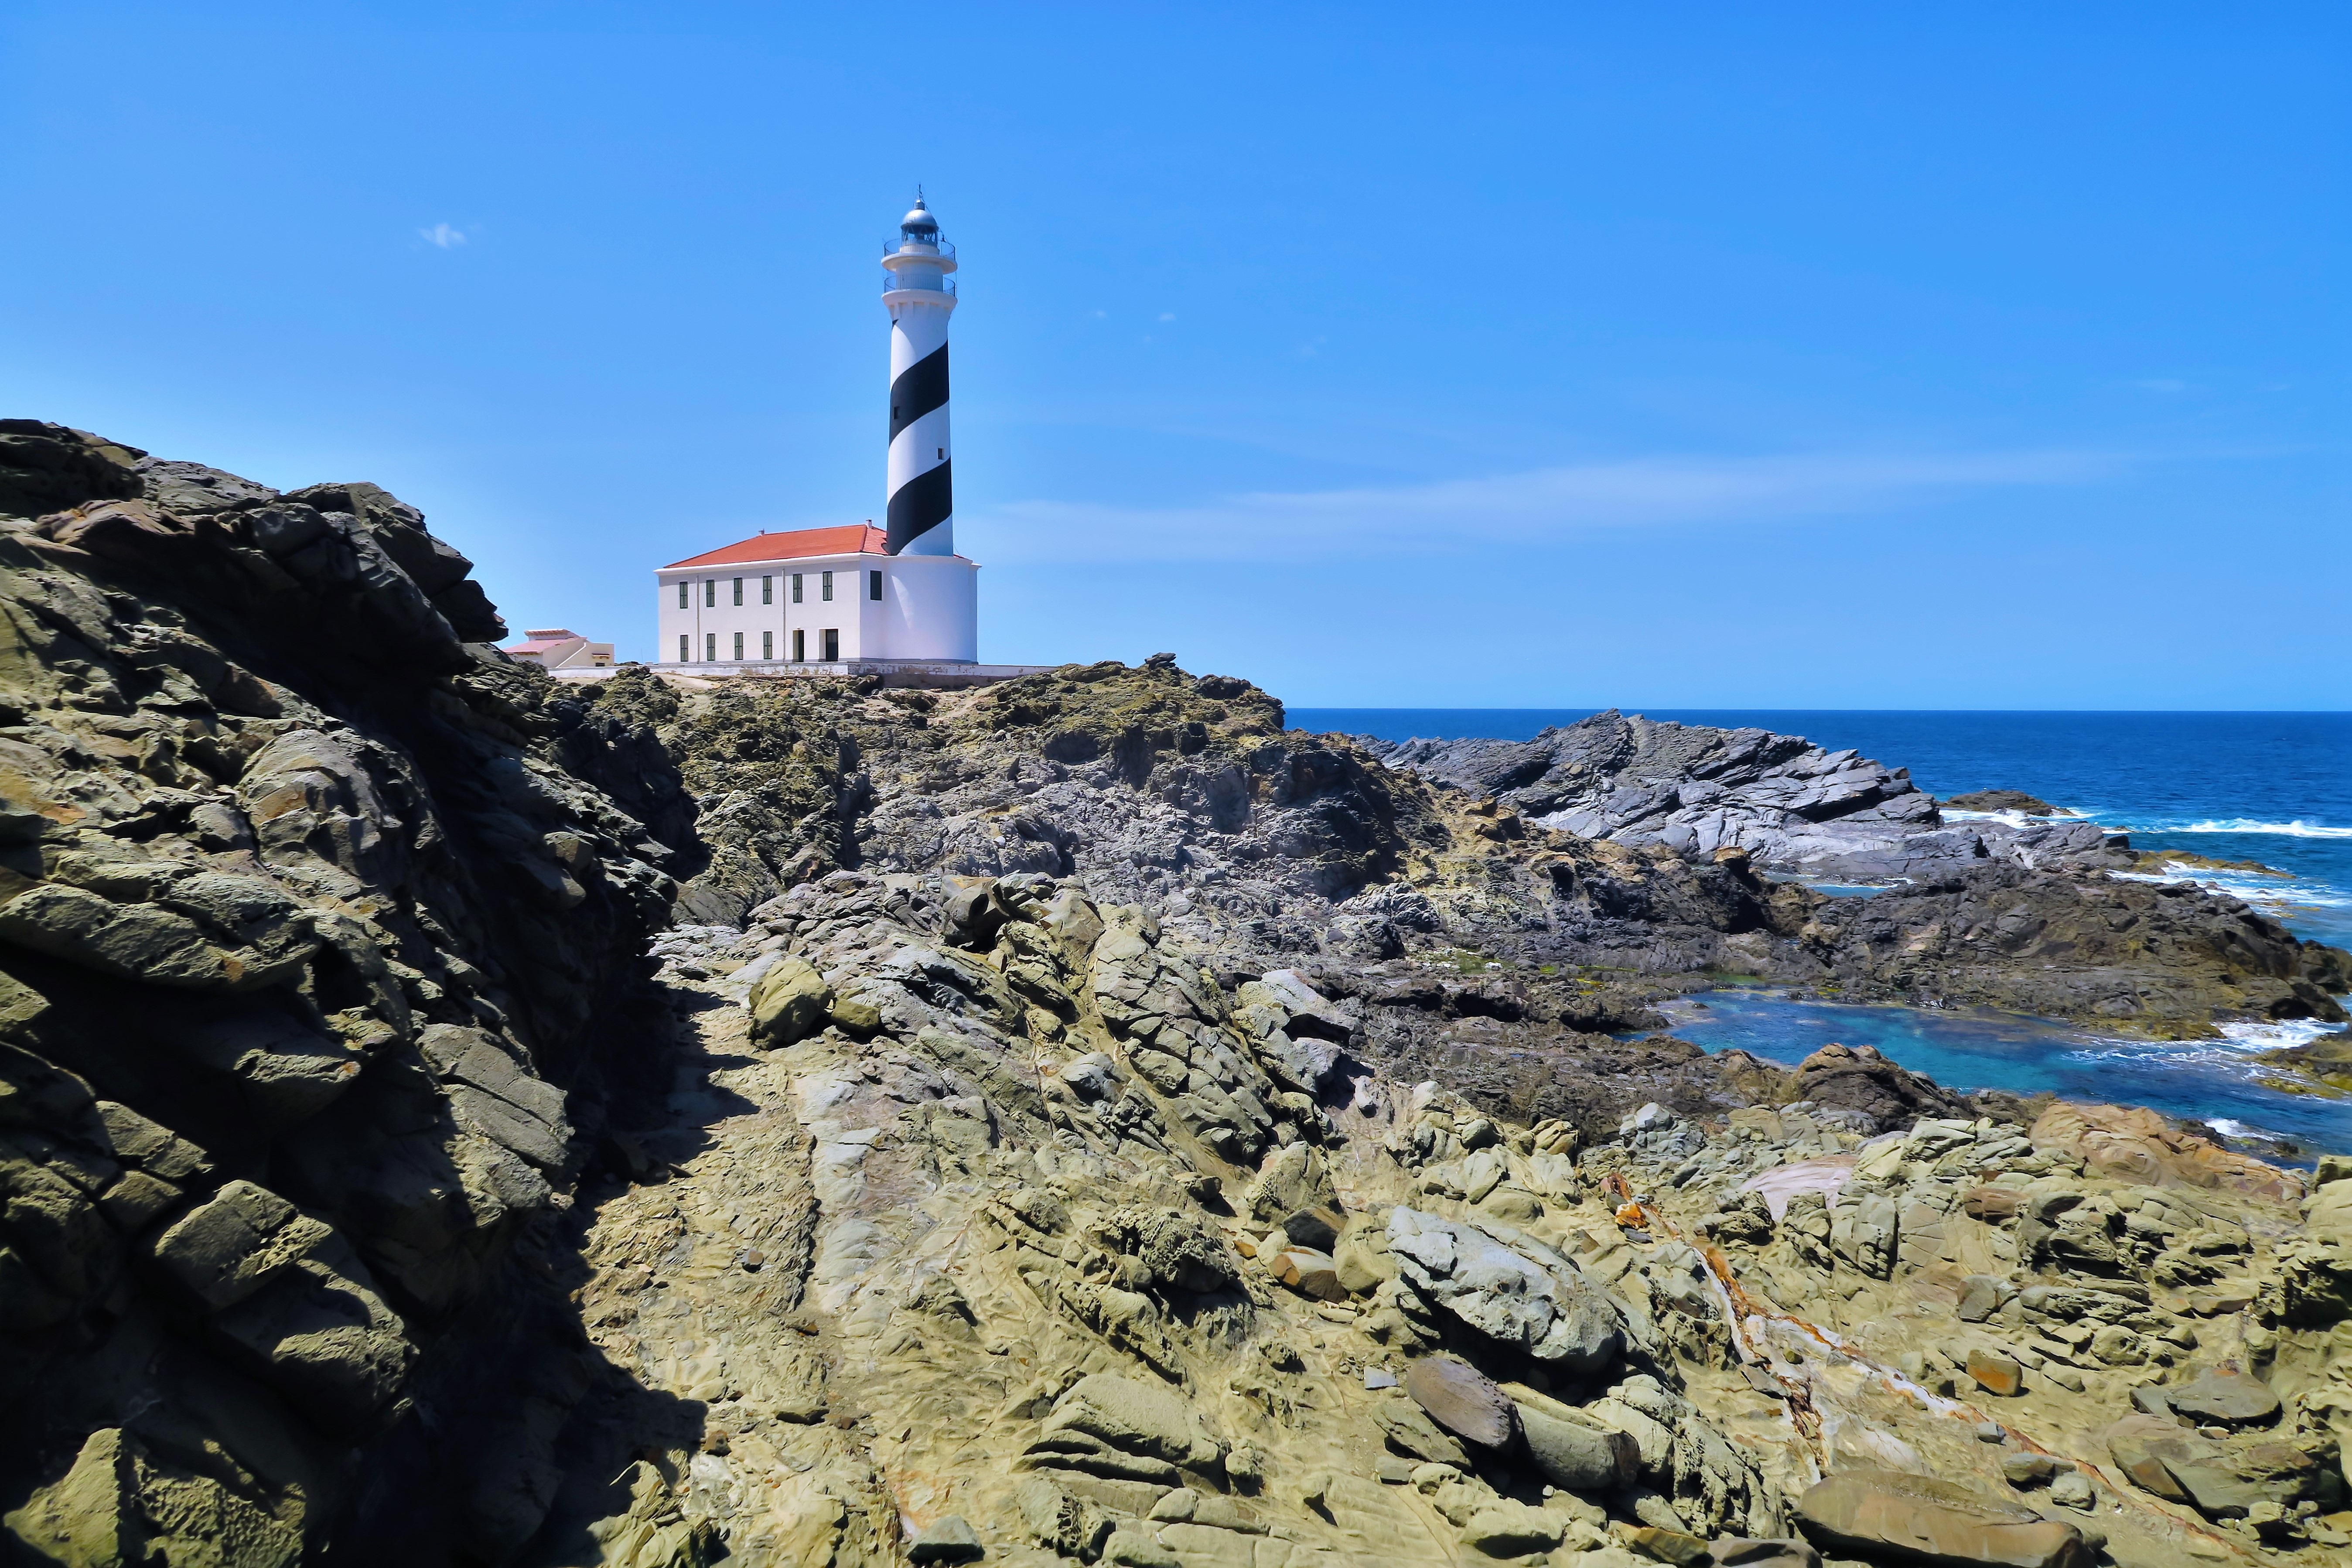
sea, coast, rock, ocean, mountain, lighthouse, cliff, cove, mediterranean, tower, bay, terrain, spain, side, cape, balearic islands, minorca, cape favaritx